Adriana Araújo (journalist)

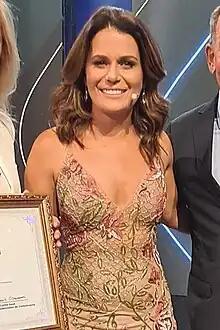
Araújo in 2023.

Adriana Fátima de Araújo, best known as Adriana Araújo (born April 18, 1972), is a Brazilian journalist.